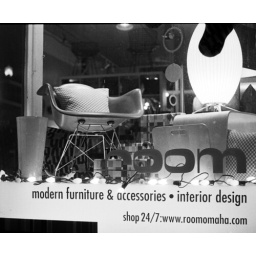
The front store window of Room from the street in the old market in Omaha.